Agadir

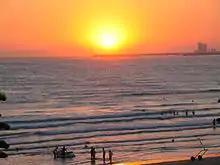
Sunset in Agadir

"La Médina" is a handicrafts space created in 1992 by the Italian artist Coco Polizzi, at Ben Sergao, a district close to Agadir from the city centre. Built using techniques of traditional Berber construction, it is a kind of small open-air museum, on five hectares and home to artisan workshops, a museum, individual residences, a small hotel, and an exotic garden.